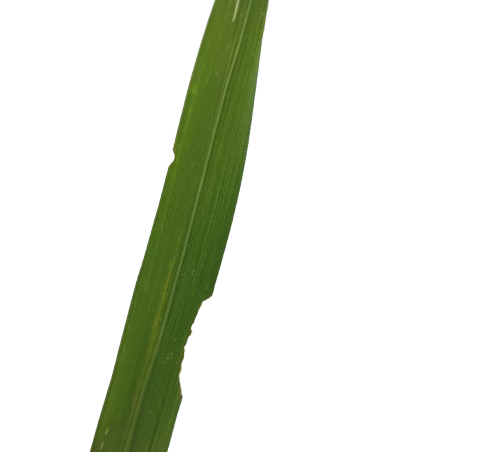
Label: Insect